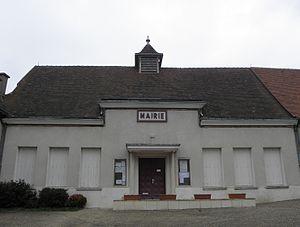
Mairie du Montet (03).